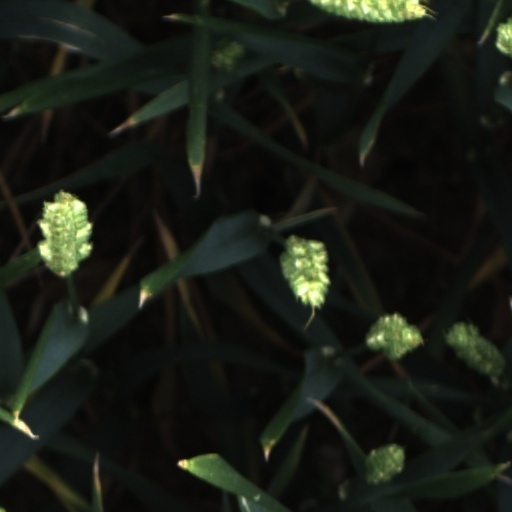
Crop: wheat